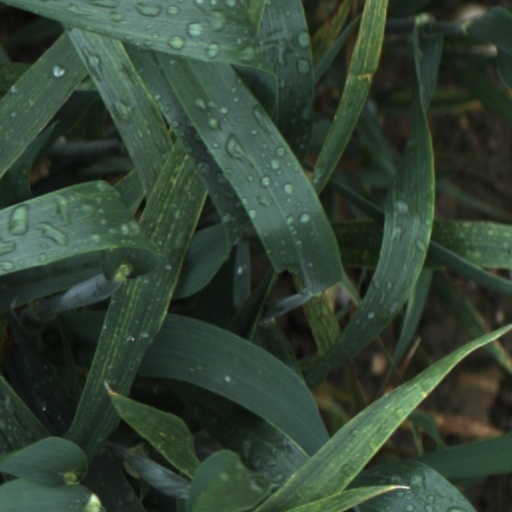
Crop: wheat